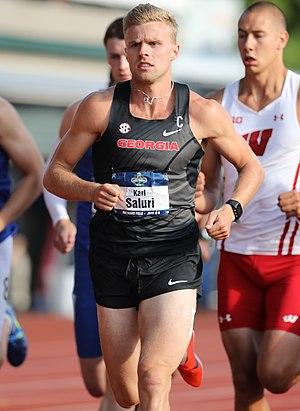
Karl Robert Saluri est un athlète estonien, spécialiste du décathlon.